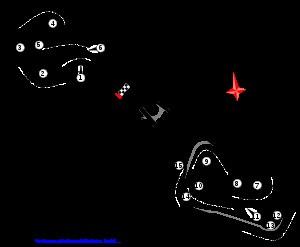
Les Coupes de Pâques 2013 sont la 46ᵉ édition de l'épreuve et la 1ʳᵉ manche du FIA GT Series 2013. Elles ont été remportées le 1ᵉʳ avril 2013 par l'Audi nᵒ 13 d'Edward Sandström et Frank Stippler.
Les Coupes de Pâques 2015 sont la 48ᵉ édition de l'épreuve et la 1ʳᵉ manche du Blancpain Sprint Series 2015. Elles ont été remportées le 6 avril 2015 par la BMW nᵒ 77 de Maxime Martin et Dirk Müller.
Les Coupes de Pâques 2012 sont la 45ᵉ édition de l'épreuve et la 1ʳᵉ manche du championnat du monde FIA GT1 2012. Elles ont été remportées le 8 avril 2012 par l'Audi nᵒ 32 de Laurens Vanthoor et Stéphane Ortelli.
Les Coupes de Pâques 2018 sont la 51ᵉ édition de l'épreuve et la 1ʳᵉ manche des championnats de France FFSA GT 2018 et de F4 2018.